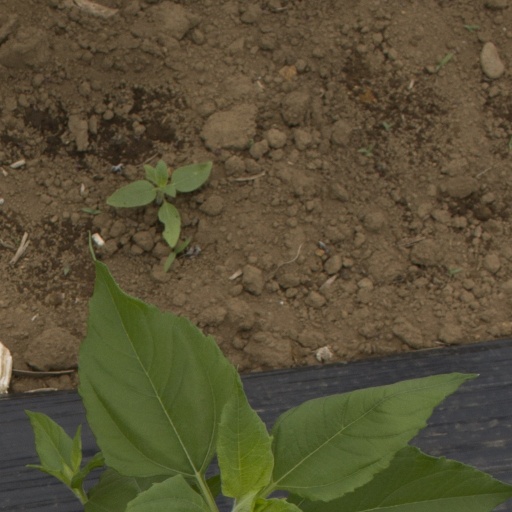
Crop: Jerusalem artichoke